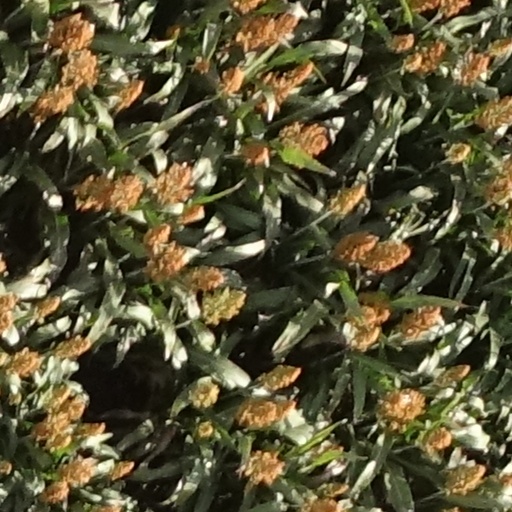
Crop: sorghum